William Farr

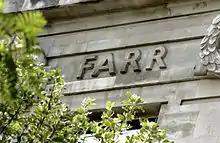
William Farr's name on the Frieze of the LSHTM building

One daughter, Henrietta, was married to painter and illustrator Henry Marriott Paget, the older brother of illustrators Sidney and Walter Paget. Another daughter, Florence Farr, was also a painter and artist and a model of many famous art deco works of art. The Pagets as well as the Farr sisters lived and worked in Bedford Park, the famous artist's colony in West London.